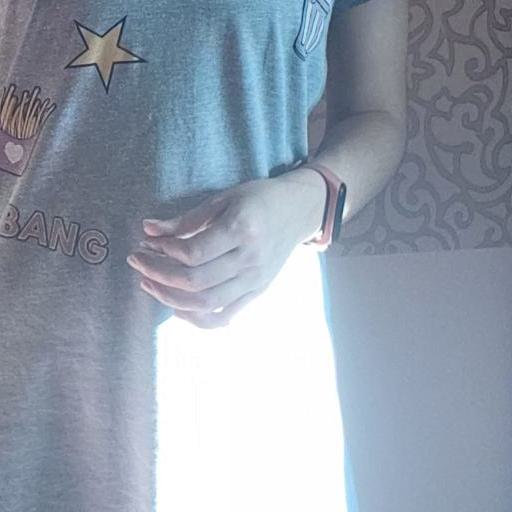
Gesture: no_gesture